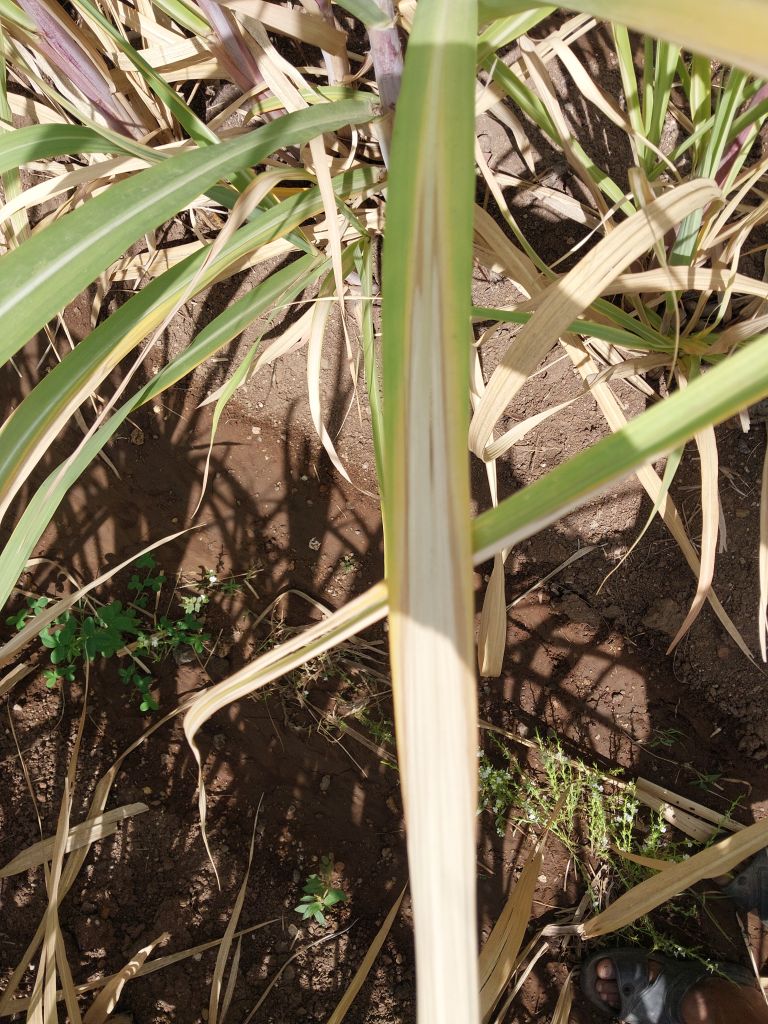
Label: Banded Chlorosis